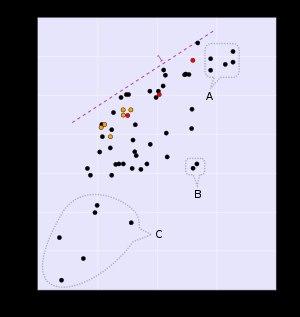
Les États-Unis sont l'un des neuf États qui possèdent l'arme nucléaire au début du XXIᵉ siècle. Ils sont le premier pays à avoir développé des armes nucléaires et le seul à les avoir utilisées en temps de guerre lors des bombardements atomiques de Hiroshima et Nagasaki.